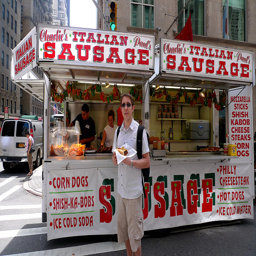
A man standing outside holding a sausage dog in his hand beside the food stand.
A person with a hot dog on a street.
A man is standing in front of the food stand with his sandwich.
A man with an Italian Sausage  standing on a street in front of the vendor.
A man standing near a food vendor stand holding food.